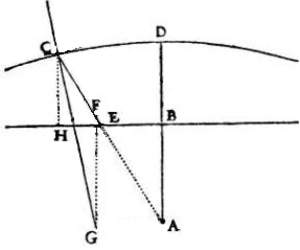
Normale d'une conchoïde de Nicomède
Une conchoïde [kɔ̃kɔid] est une courbe obtenue à partir d'un point fixe O, d'une autre courbe, et d'une distance d. O est alors le pôle de la conchoïde et d son module. Pour chaque droite passant par O qui coupe la courbe donnée en un point P, on trace les points N et Q de la droite situés à une distance d de P. La conchoïde est le lieu géométrique des points N et Q lorsque P parcourt la courbe donnée.